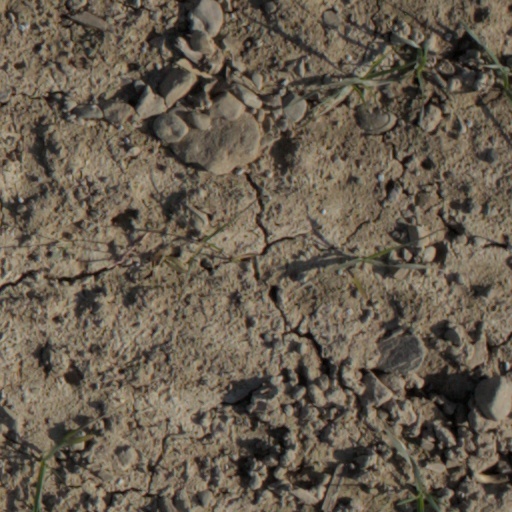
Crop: wheat